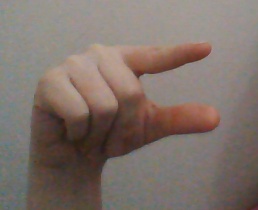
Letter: dal